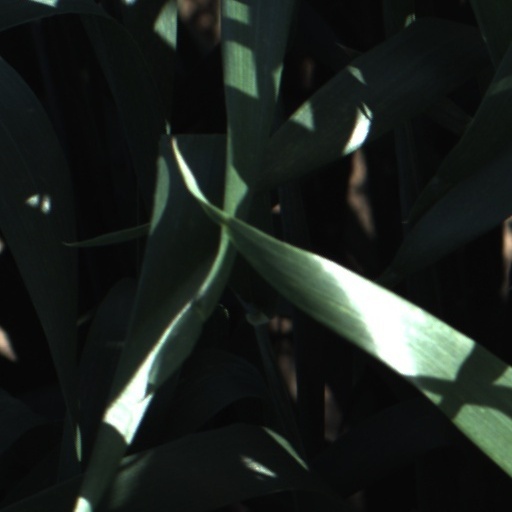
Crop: wheat